Clive Cheesman

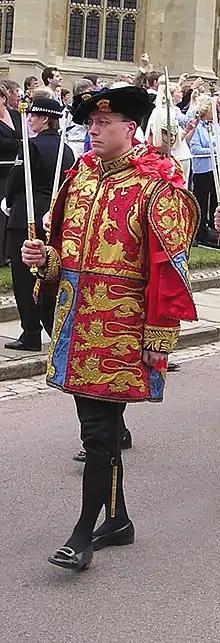
Cheesman as Rouge Dragon at the 2006 Garter Service, wearing his ceremonial tabard

Clive Edwin Alexander Cheesman FSA (born 1968) is a British officer of arms at the College of Arms in London. He is currently Norroy and Ulster King of Arms, having been appointed to that position on 14 November 2024.